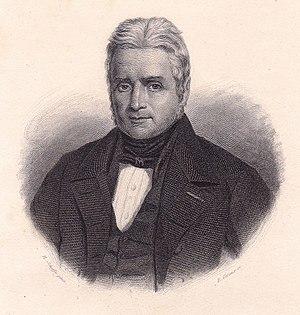
Jacques Laffitte. Portrait publié par Pagnerre, extrait du Livre des Orateurs de Louis Marie de la Haye, vicomte de Cormenin, 1842.
Louis-Philippe Iᵉʳ, né le 6 octobre 1773 à Paris en France et mort le 26 août 1850 à Claremont au Royaume-Uni, est le dernier roi français. Il règne de 1830 à 1848 sur la France, avec le titre de « roi des Français ». Bien moins traditionaliste que ses prédécesseurs, il incarna un tournant majeur dans la conception et l'image de la royauté en France.
Les personnages de La Comédie humaine d'Honoré de Balzac sont, suivant les décomptes, au nombre de 4 000 à 6 000. Un millier d'entre eux ont des liens familiaux.
Cet article dresse la liste des chefs du gouvernement français depuis 1598.
Les élections législatives ont eu lieu le 21 juin 1834.
Émile Giroux est un graveur, lithographe et illustrateur français actif au XIXᵉ siècle.